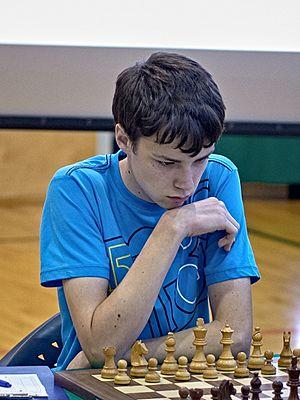
Kamil Dragun est un joueur d'échecs polonais né le 25 juin 1995 à Gorzów Wielkopolski.